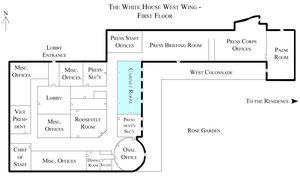
La Cabinet Room est la pièce de la Maison-Blanche où se réunit le cabinet des États-Unis composé du président américain, de ses secrétaires et de quelques-uns de ses principaux conseillers. Elle sert également pour d'autres réunions présidentielles dont la réception de délégations étrangères. La Cabinet Room est située dans l'aile Ouest du complexe de la Maison Blanche, à proximité du bureau ovale; elle ouvre sur la colonnade et le Rose Garden, la roseraie de la Maison-Blanche.